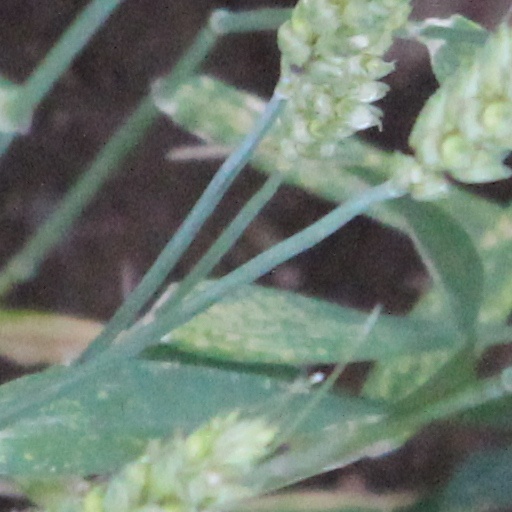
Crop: wheat